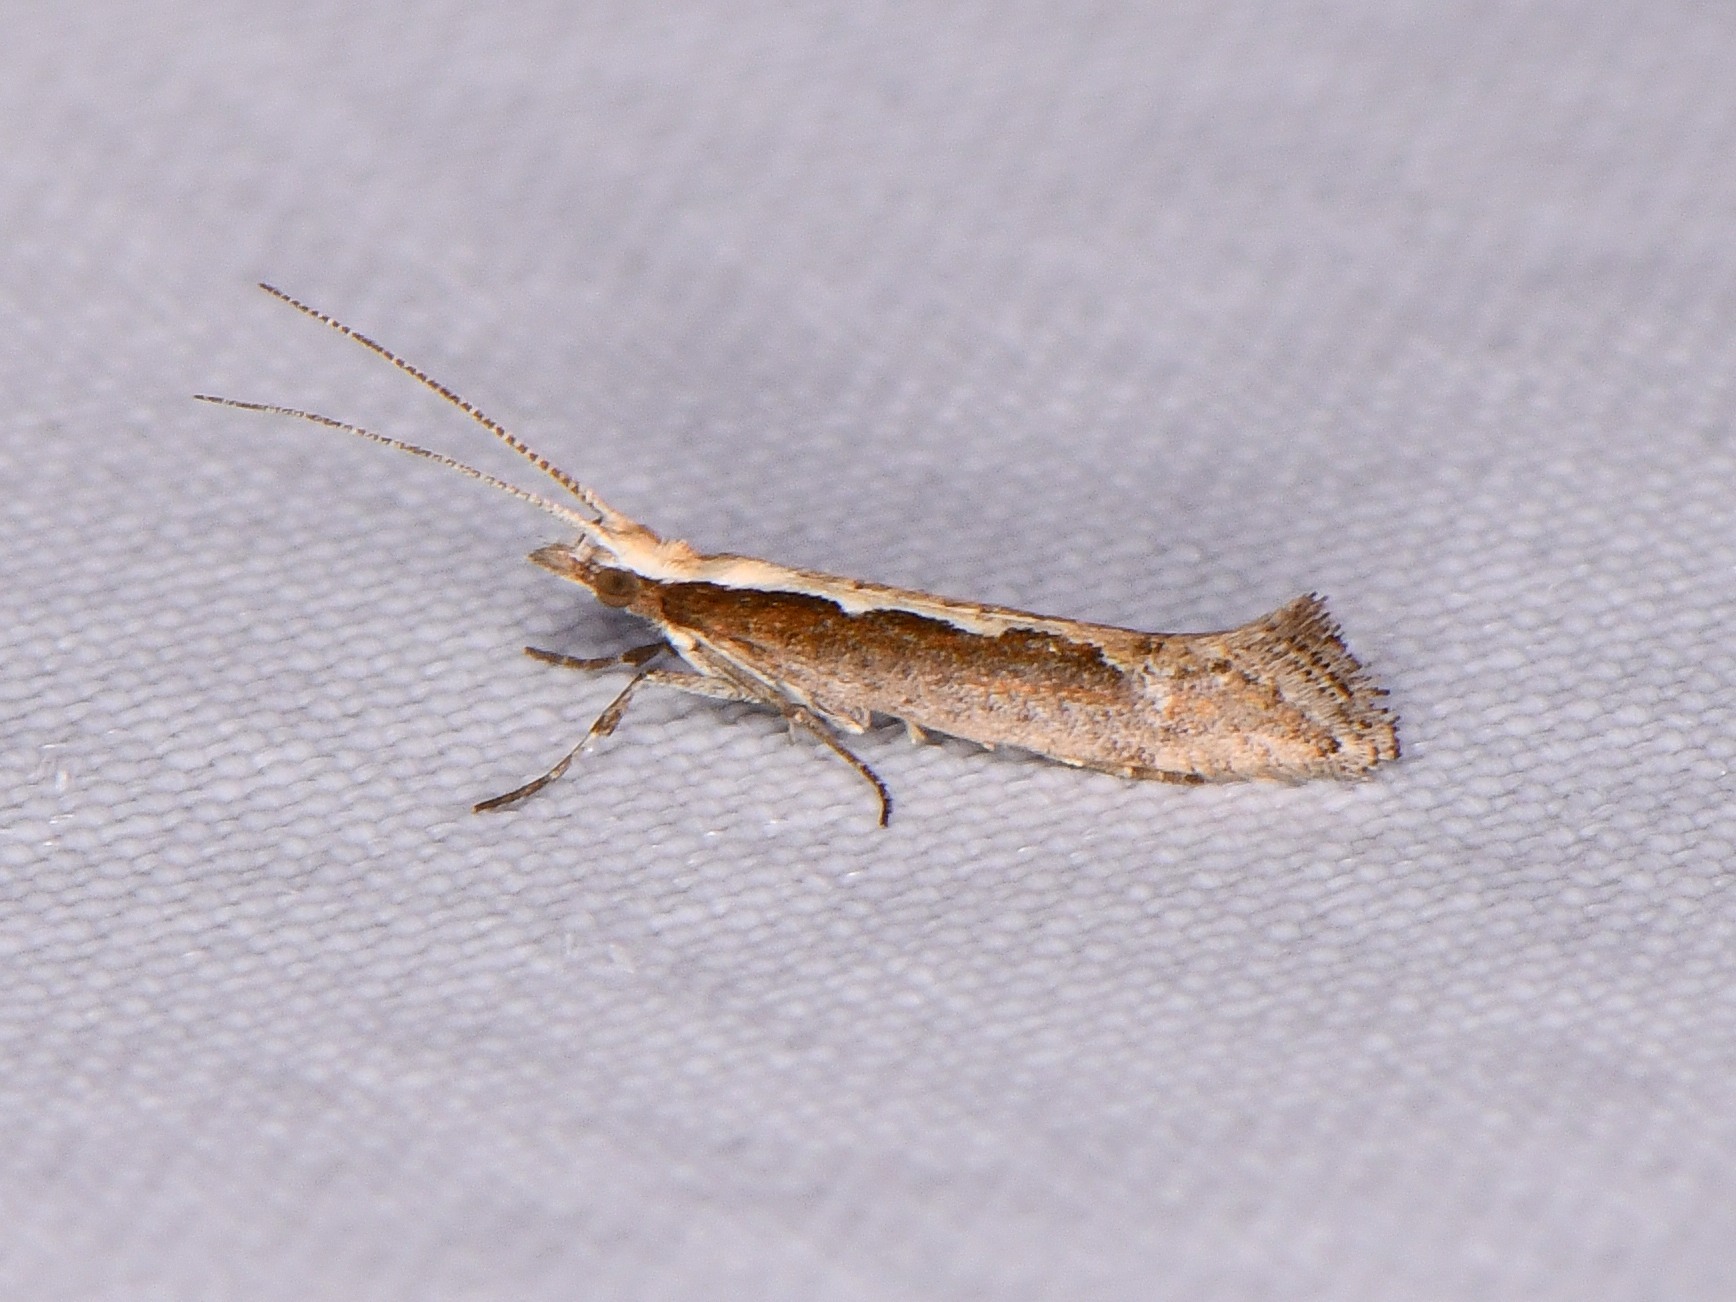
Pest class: diamondback_moth